Whitburn, Tyne and Wear

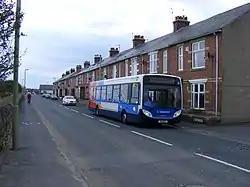

Whitburn lies on the A183 which connects Sunderland to South Shields. Whitburn was historically quite an isolated settlement; a road connecting the Bents to Sunderland was constructed in 1865, and only in 1929 was the north-south route (now the A183) completed. By the 1920s, a regular bus route operated on this road running from Sunderland to South Shields. However, low connectivity to and from the village has continued into the 21st century. Only a few roads connect Whitburn to surrounding population centres (the A183 to South Shields, Roker and Sunderland, and the B1299 to East Boldon). No railway lines enter Whitburn and so the area is not directly served by the Tyne and Wear Metro. The nearest Metro stations are East Boldon and Seaburn. The area is served by the Go North East and Stagecoach North East bus operators.